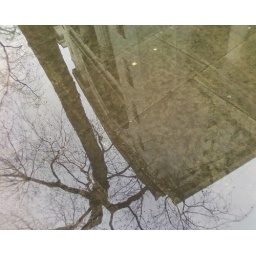
I like the way the bare tree stands against the solidity of the building